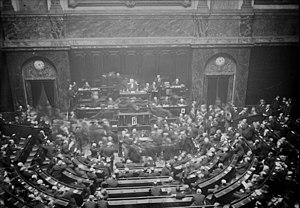
Salle du Congrès à Versailles lors de l'élection présidentielle française de janvier 1920
Cette page concerne l'année 1920 du calendrier grégorien.
Une élection présidentielle se tient en France le 17 janvier 1920 afin d’élire pour sept ans un successeur à Raymond Poincaré, qui ne brigue pas un second mandat comme président de la République.
L’histoire du Parlement à Versailles débute à la Révolution française de 1789. Puis en 1871, les pouvoirs exécutif et législatif provisoires s’installent au château de Versailles. Après le retour des institutions à Paris, l’hémicycle, dans l’aile du Midi demeure le lieu de l’élection du président de la République jusqu’en 1958, et reste aujourd’hui le lieu de délibération du Parlement réuni en Congrès ou en Haute Cour, c’est-à-dire avec l’ensemble des membres de l’Assemblée nationale et du Sénat.